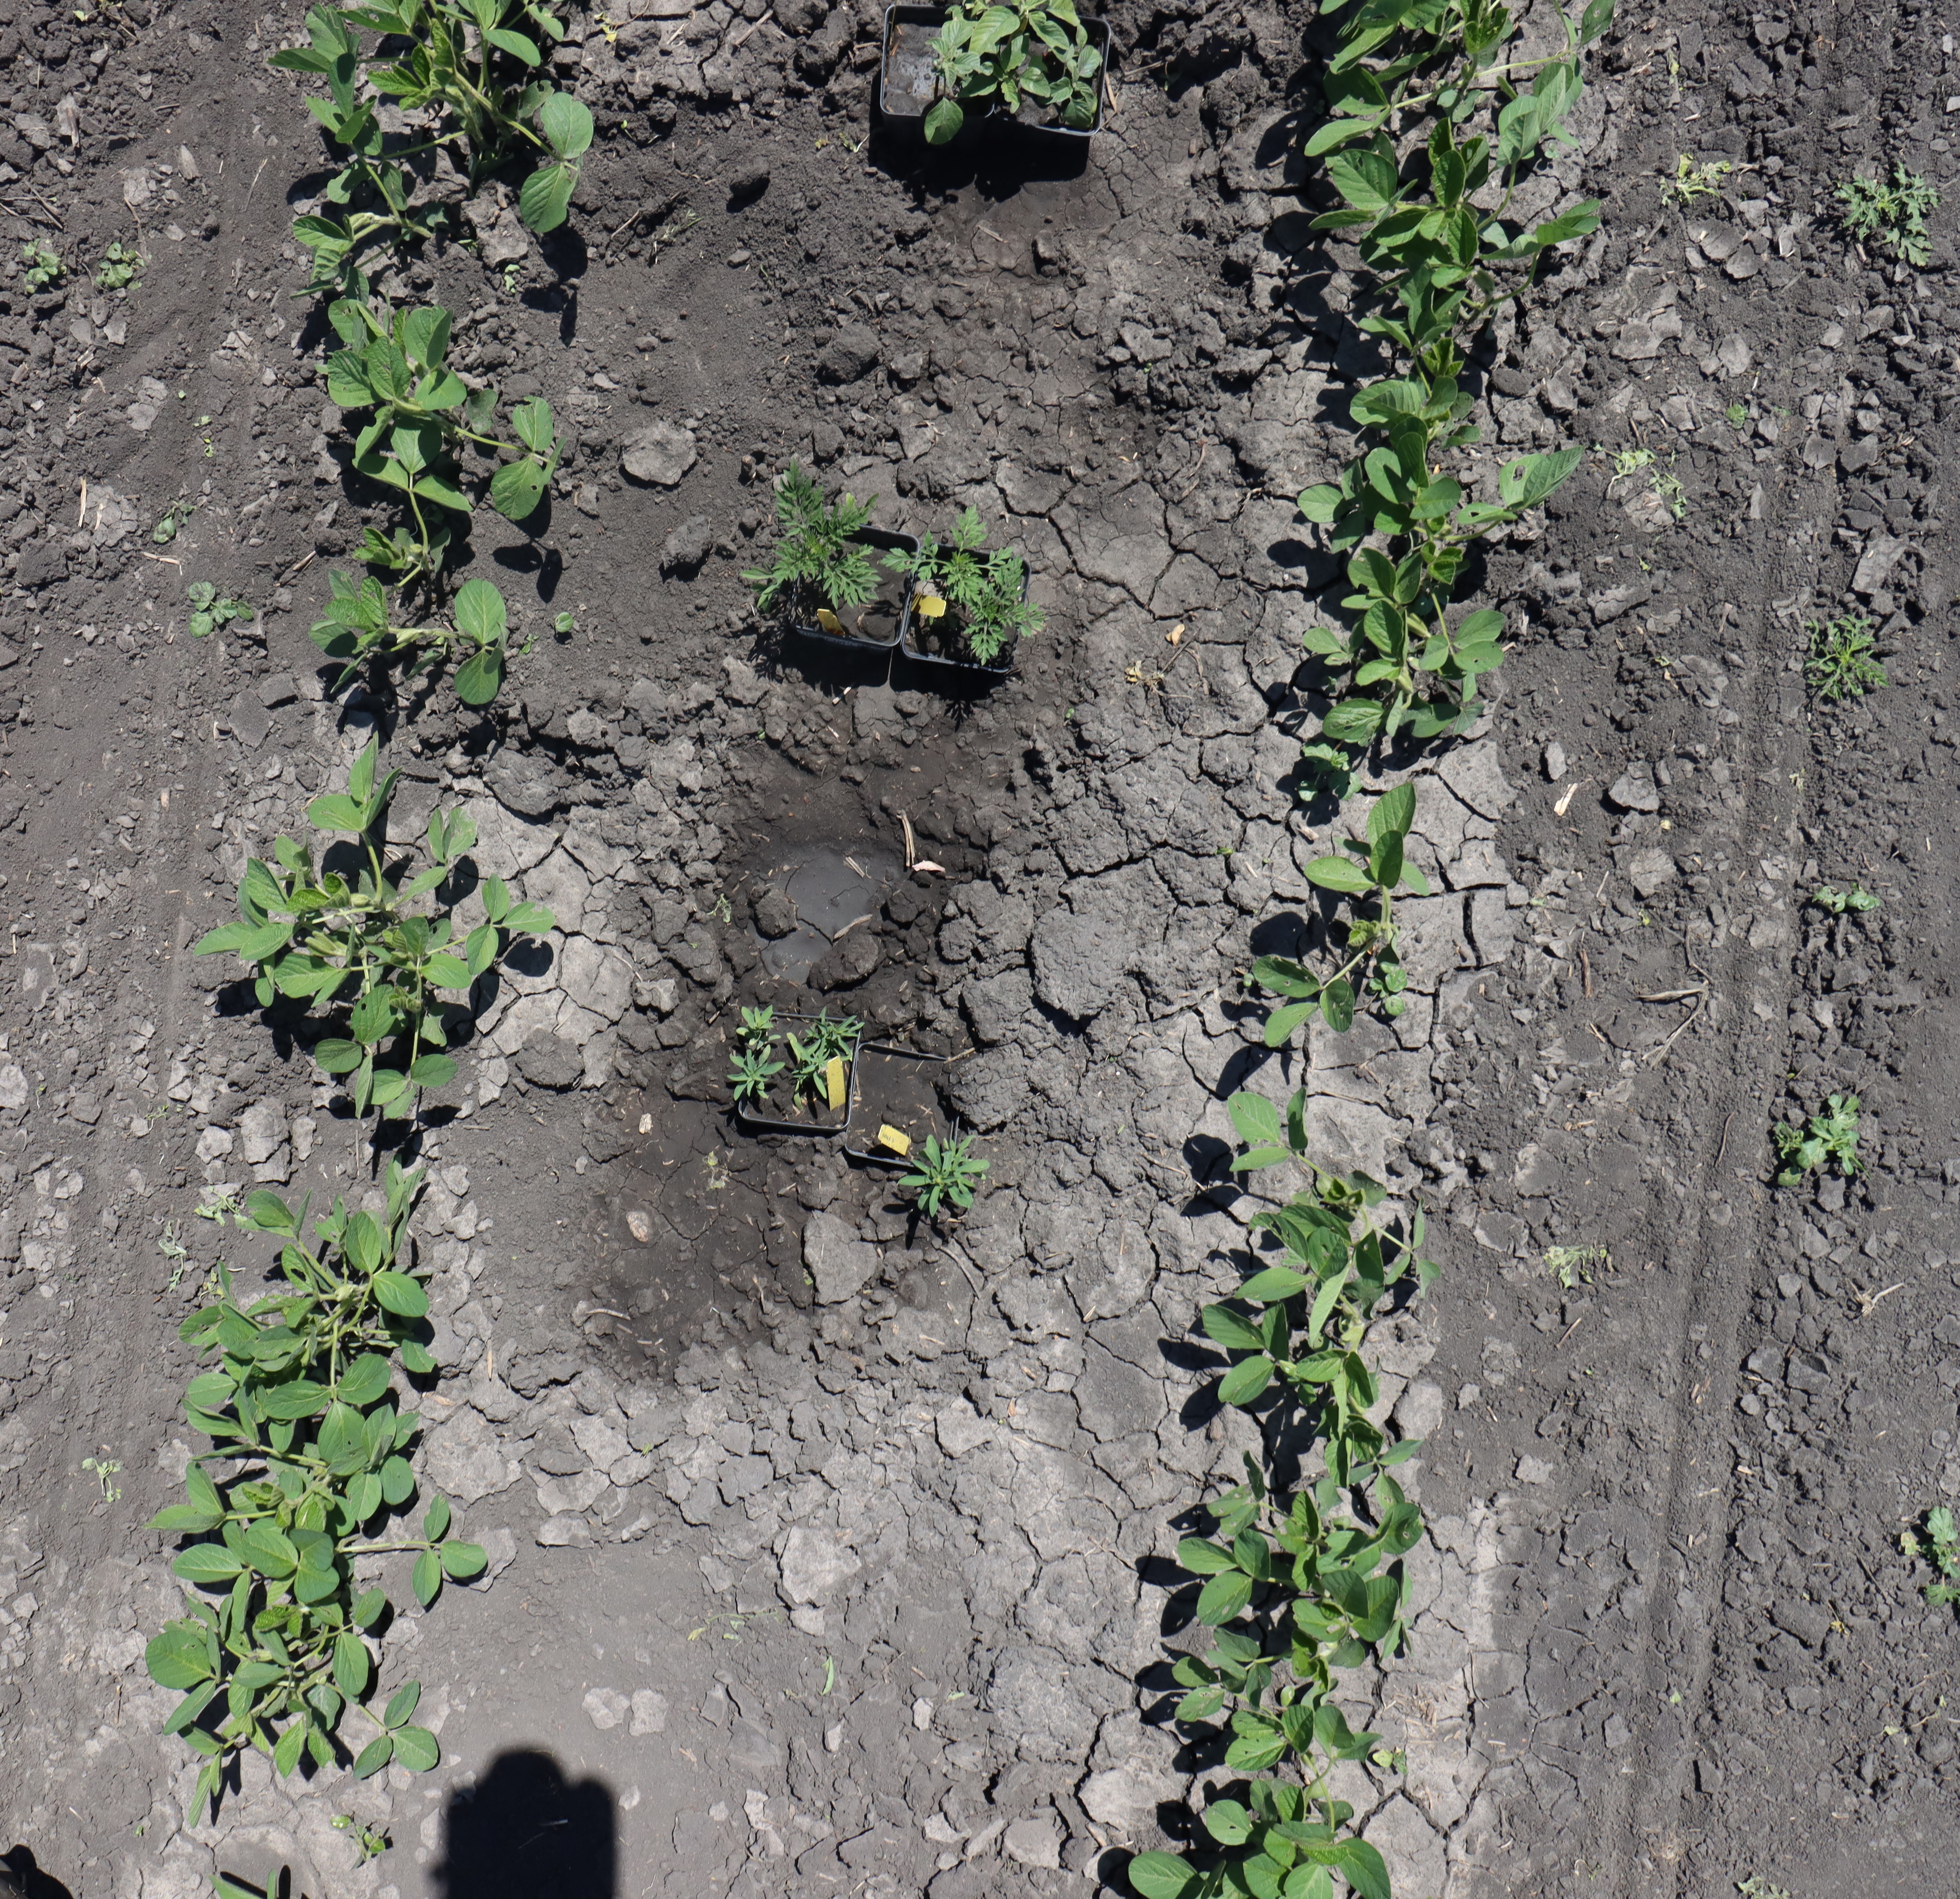
Crop: Soybean
Objects: Soybean, Soybean, Soybean, Soybean, Soybean, Soybean, Soybean, Soybean, Soybean, Soybean, Soybean, Kochia, Kochia, Ragweed, Ragweed, Redroot Pigweed